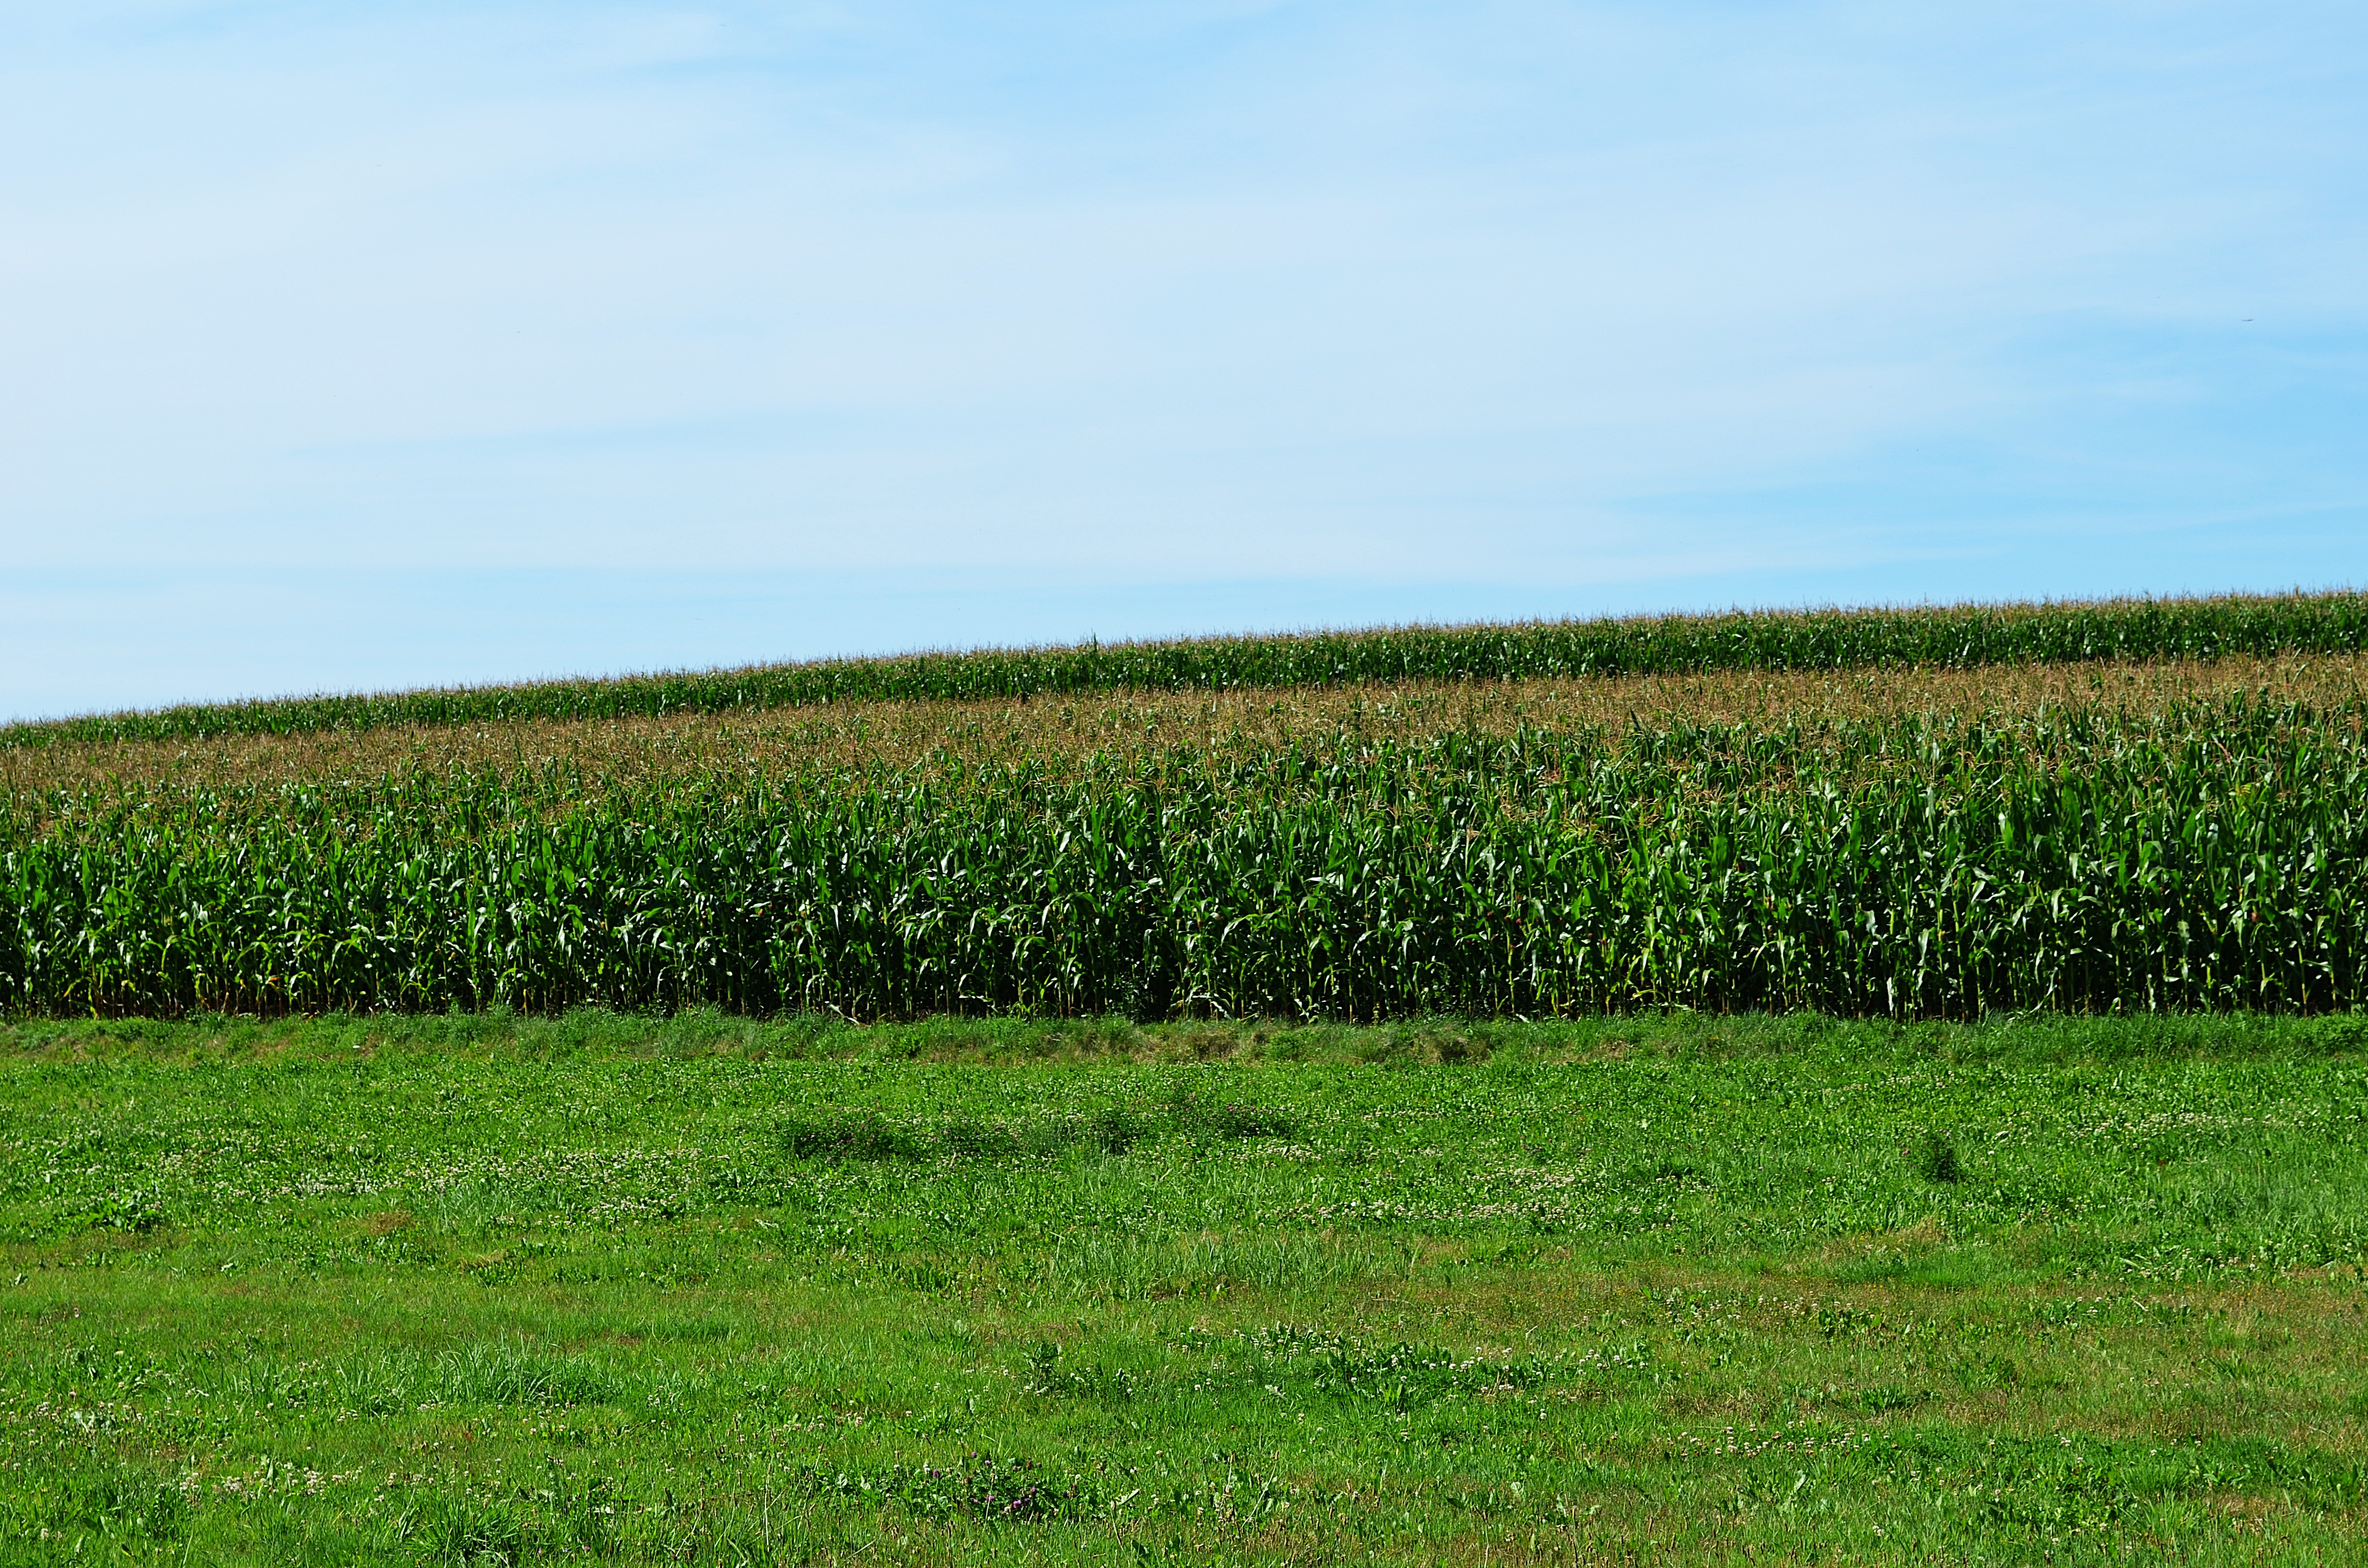
landscape, tree, nature, grass, horizon, marsh, plant, field, farm, lawn, meadow, prairie, hill, flower, food, green, crop, pasture, corn, soil, agriculture, plain, plants, eating, grassland, shrub, wetland, plantation, habitat, ecosystem, steppe, rural area, paddy field, the cultivation of, natural environment, grass family